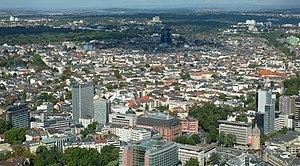
Nordend est un quartier situé dans le nord de la ville allemande de Francfort.